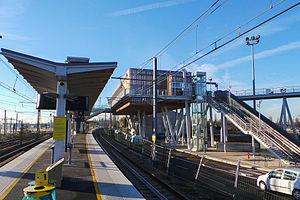
La ligne D du RER d'Île-de-France, plus souvent simplement nommée RER D, est une ligne du réseau express régional d'Île-de-France qui dessert une grande partie de la région Île-de-France selon un axe nord-sud. Elle relie Orry-la-Ville et Creil au nord à Melun, Corbeil-Essonnes et Malesherbes au sud, en passant par le cœur de Paris.